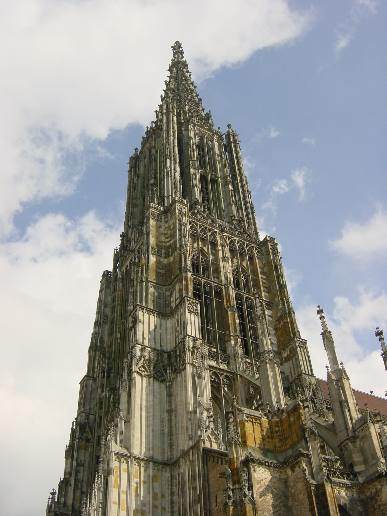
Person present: No